Hans Maarten van den Brink

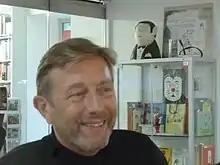
Hans Maarten van den Brink (2018)

Hans Maarten van den Brink (is a Dutch journalist and writer. He was born in 1956 in Oegstgeest. He began his career as an art editor at NRC Handelsblad. He worked in Spain for a few years as foreign correspondent, which provided material for a couple of his books ("The Thirty Days of Saint Isidore", on bullfighting; and "Spain: Body and Soul"). He also worked in television. He is best known for his novella "On the Water" (1998) which was translated in many languages and won numerous literary prizes.